Aratasaurus

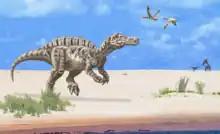
Environmental reconstruction of the Romualdo Formation, including "Irritator" in the foreground and pterosaurs and a small theropod in the background

"Aratasaurus" is known from the Romualdo Formation of Brazil, which dates to the Aptian–Albian ages of the early Cretaceous period. It is the only theropod—and the only fossil tetrapod—currently known from the base of the formation, which has an estimated date of 115 Ma. However, at least three non-avian theropods have been named from the upper layers, including the spinosaurine "Irritator challengeri" and the coelurosaurs "Santanaraptor placidus" and "Mirischia asymmetrica". This formation is very well known for its diverse pterosaur fauna, including abundant well-preserved anhanguerians and tapejarids. Several fossil crocodylomorphs, fish, and turtles are also known from the formation.